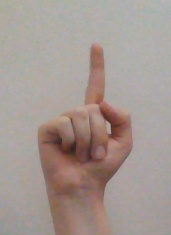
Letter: bb